Congregationalist Cemetery, Ponsharden

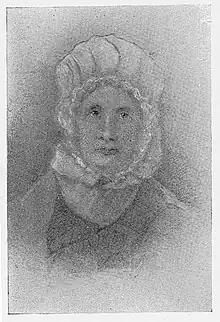
Elizabeth Elliott (c1733–1827), who is credited with introducing the printing press to Cornwall

Twenty-nine monuments are inscribed with the name of the mason who erected them, most of whom were members of the congregation and are also buried on site. The majority (80%) of the monuments represent people who either lived or died in Falmouth. The residents of Penryn are only commemorated on 16% of the headstones, despite the cemetery being used by the congregations of both towns. Existing burial registers indicate that the majority of Penryn's residents lie in unmarked graves. A further 4% of monuments are linked to persons who died elsewhere, such as Budock, Mylor or Flushing.